Kevin Rose

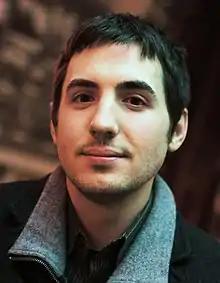
Rose in 2007

Robert Kevin Rose (born 1977) is an American Internet entrepreneur who co-founded Revision3, Digg, Pownce, and Milk. He also served as production assistant and co-host at TechTV's "The Screen Savers". From 2012 to 2015, he was a venture partner at GV.